Holycross

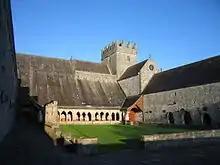
The Abbey

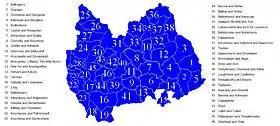
The parish, numbered 10, within the Archdiocese

Holy Cross Abbey was founded in 1180 by King Domnall Mór Ua Briain and was renovated and added to during the 15th century. It became a place of pilgrimage when a relic of the True Cross was presented to the Cistercian monks. The monastery was suppressed by King Henry VIII during the 16th century. The Abbey was abandoned 1650, fell into ruin. The late Dr. Thomas Morris, Archbishop of Cashel and Emly, inspired the reconstruction of the Abbey which was opened in 1975. The church of this Cistercian Abbey was re-roofed and restored to its former glory as one of the finest Irish 15th-century churches. The foundation in 1169 was originally by the Benedictine order.